Columbus, Ohio

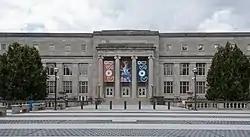
COSI (east entrance pictured) features themed, interactive science exhibits.

According to the 2019 American Values Atlas, 26% of Columbus metropolitan area residents are unaffiliated with a religious tradition. 17% of area residents identify as White evangelical Protestants, 14% as White mainline Protestants, 11% as Black Protestants, 11% as White Catholics, 5% as Hispanic Catholics, 3% as other nonwhite Catholics, 2% as other nonwhite Protestants and 2% as Mormons. Hindus, Buddhists, Jews and Latino Protestants each made up 1% of the population, while Jehovah's Witnesses, Orthodox Christians, Muslims, Unitarians, and members of New Age or other religions each made up under 0.5% of the population.